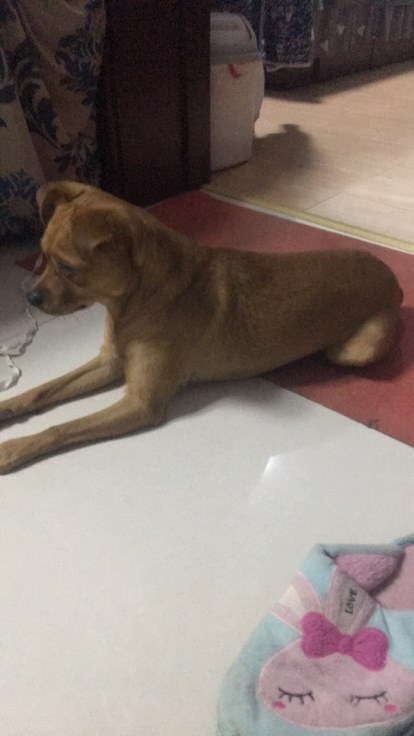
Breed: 561-n000127-miniature_pinscher